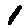
Label: 1